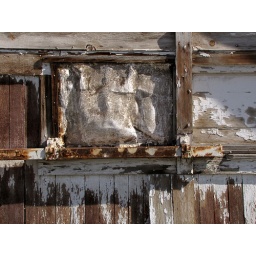
A weird screen affair over a sliding door on a weather-beaten garage or shed. (084a)